Molland

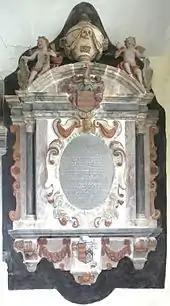
Mural monument erected in 1684 in Molland Church by Sir John Berry to his father Rev. Daniel Berry (1609–1654)

An elaborate mural monument survives on the north wall of the chancel of the church to Rev. Daniel Berry (1609–1654), vicar of Molland and Knowstone, erected in 1684 by his son Admiral Sir John Berry (1635–1689), born at Knowstone.